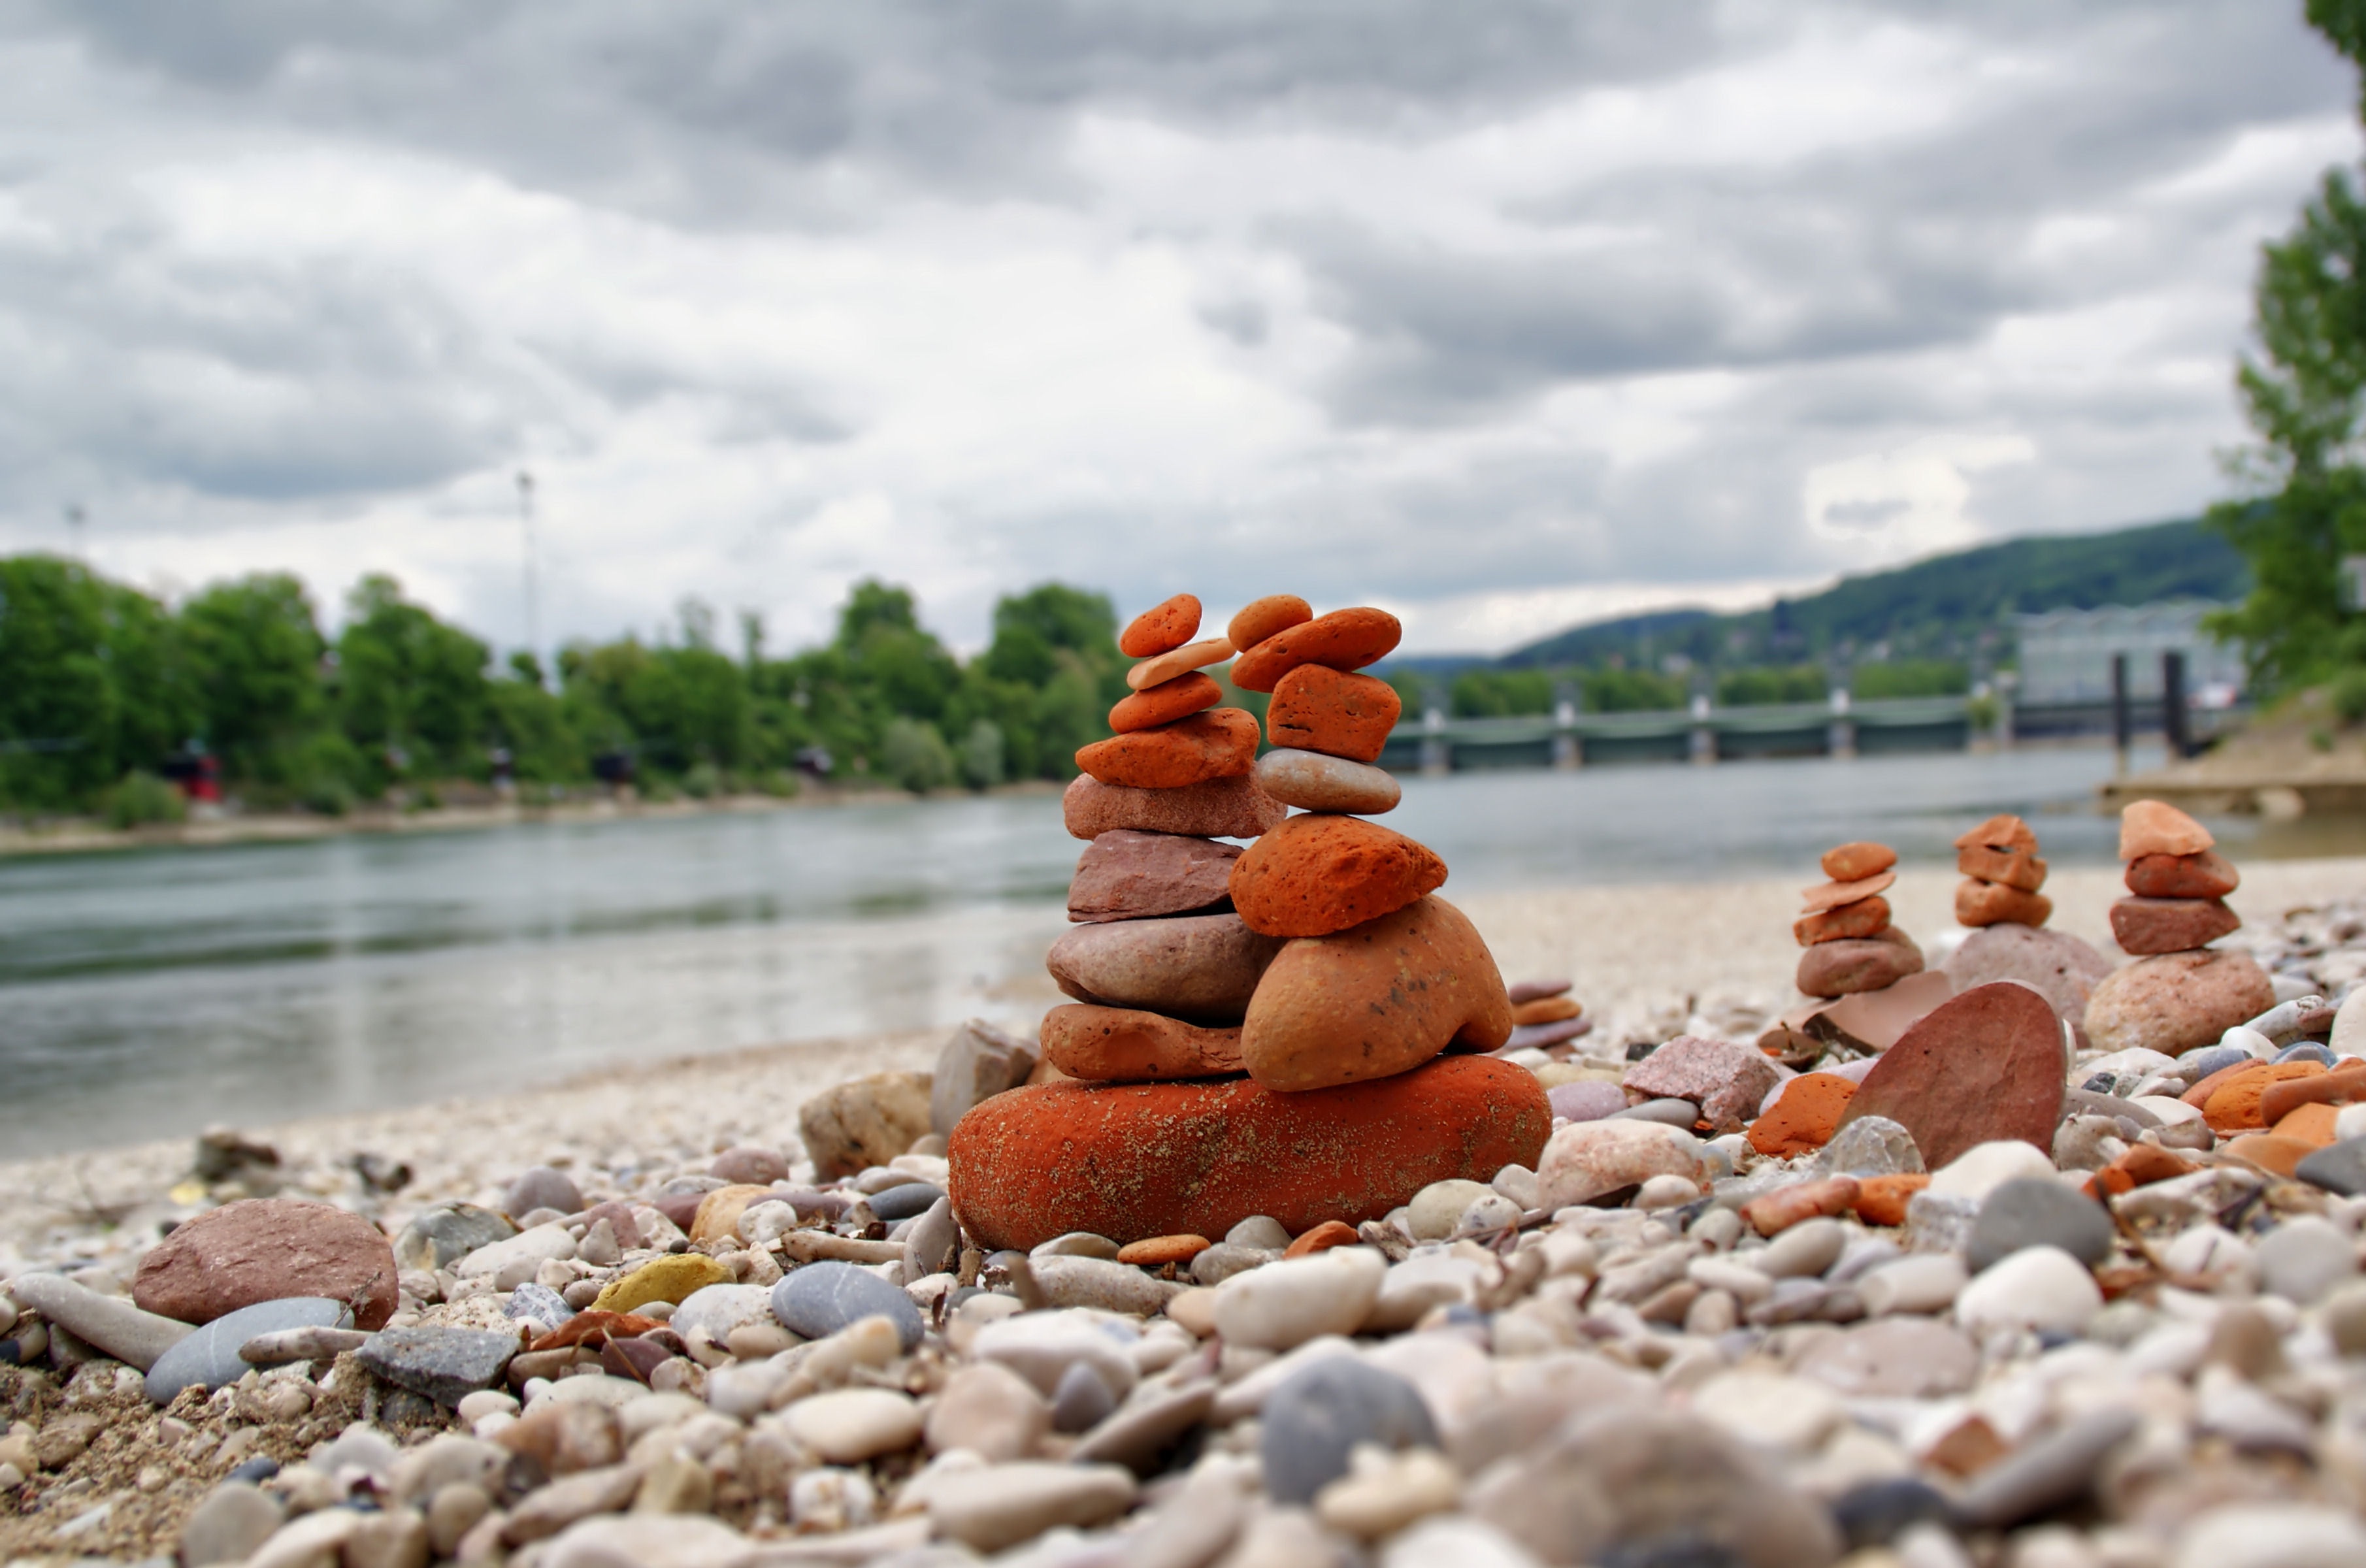
landscape, sea, coast, water, sand, rock, shore, river, autumn, material, outdoors, stones